William Cooper (chemical manufacturer)

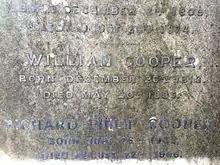
Grave of William Cooper in Berkhamsted

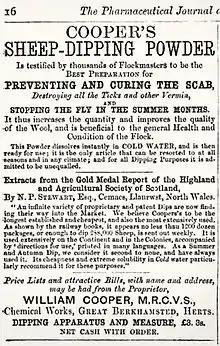
Coopers sheep dip advert 1871

William Cooper (26 December 1813 – 20 May 1885) was a British veterinary surgeon, agriculturalist and industrialist who specialised in the manufacture of agricultural insecticides for livestock. He is credited with developing the first successful sheep dip, Cooper's Dip, in 1852.